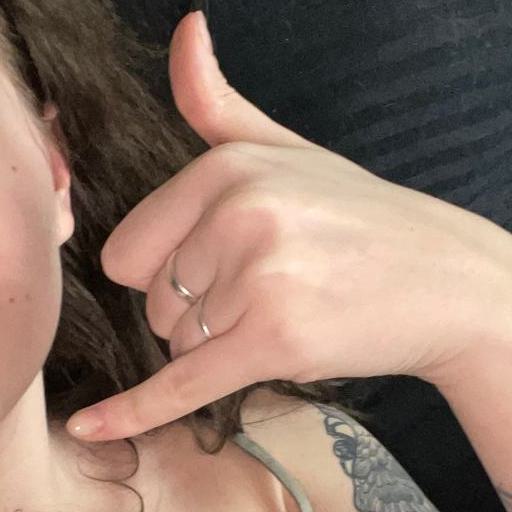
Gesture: call